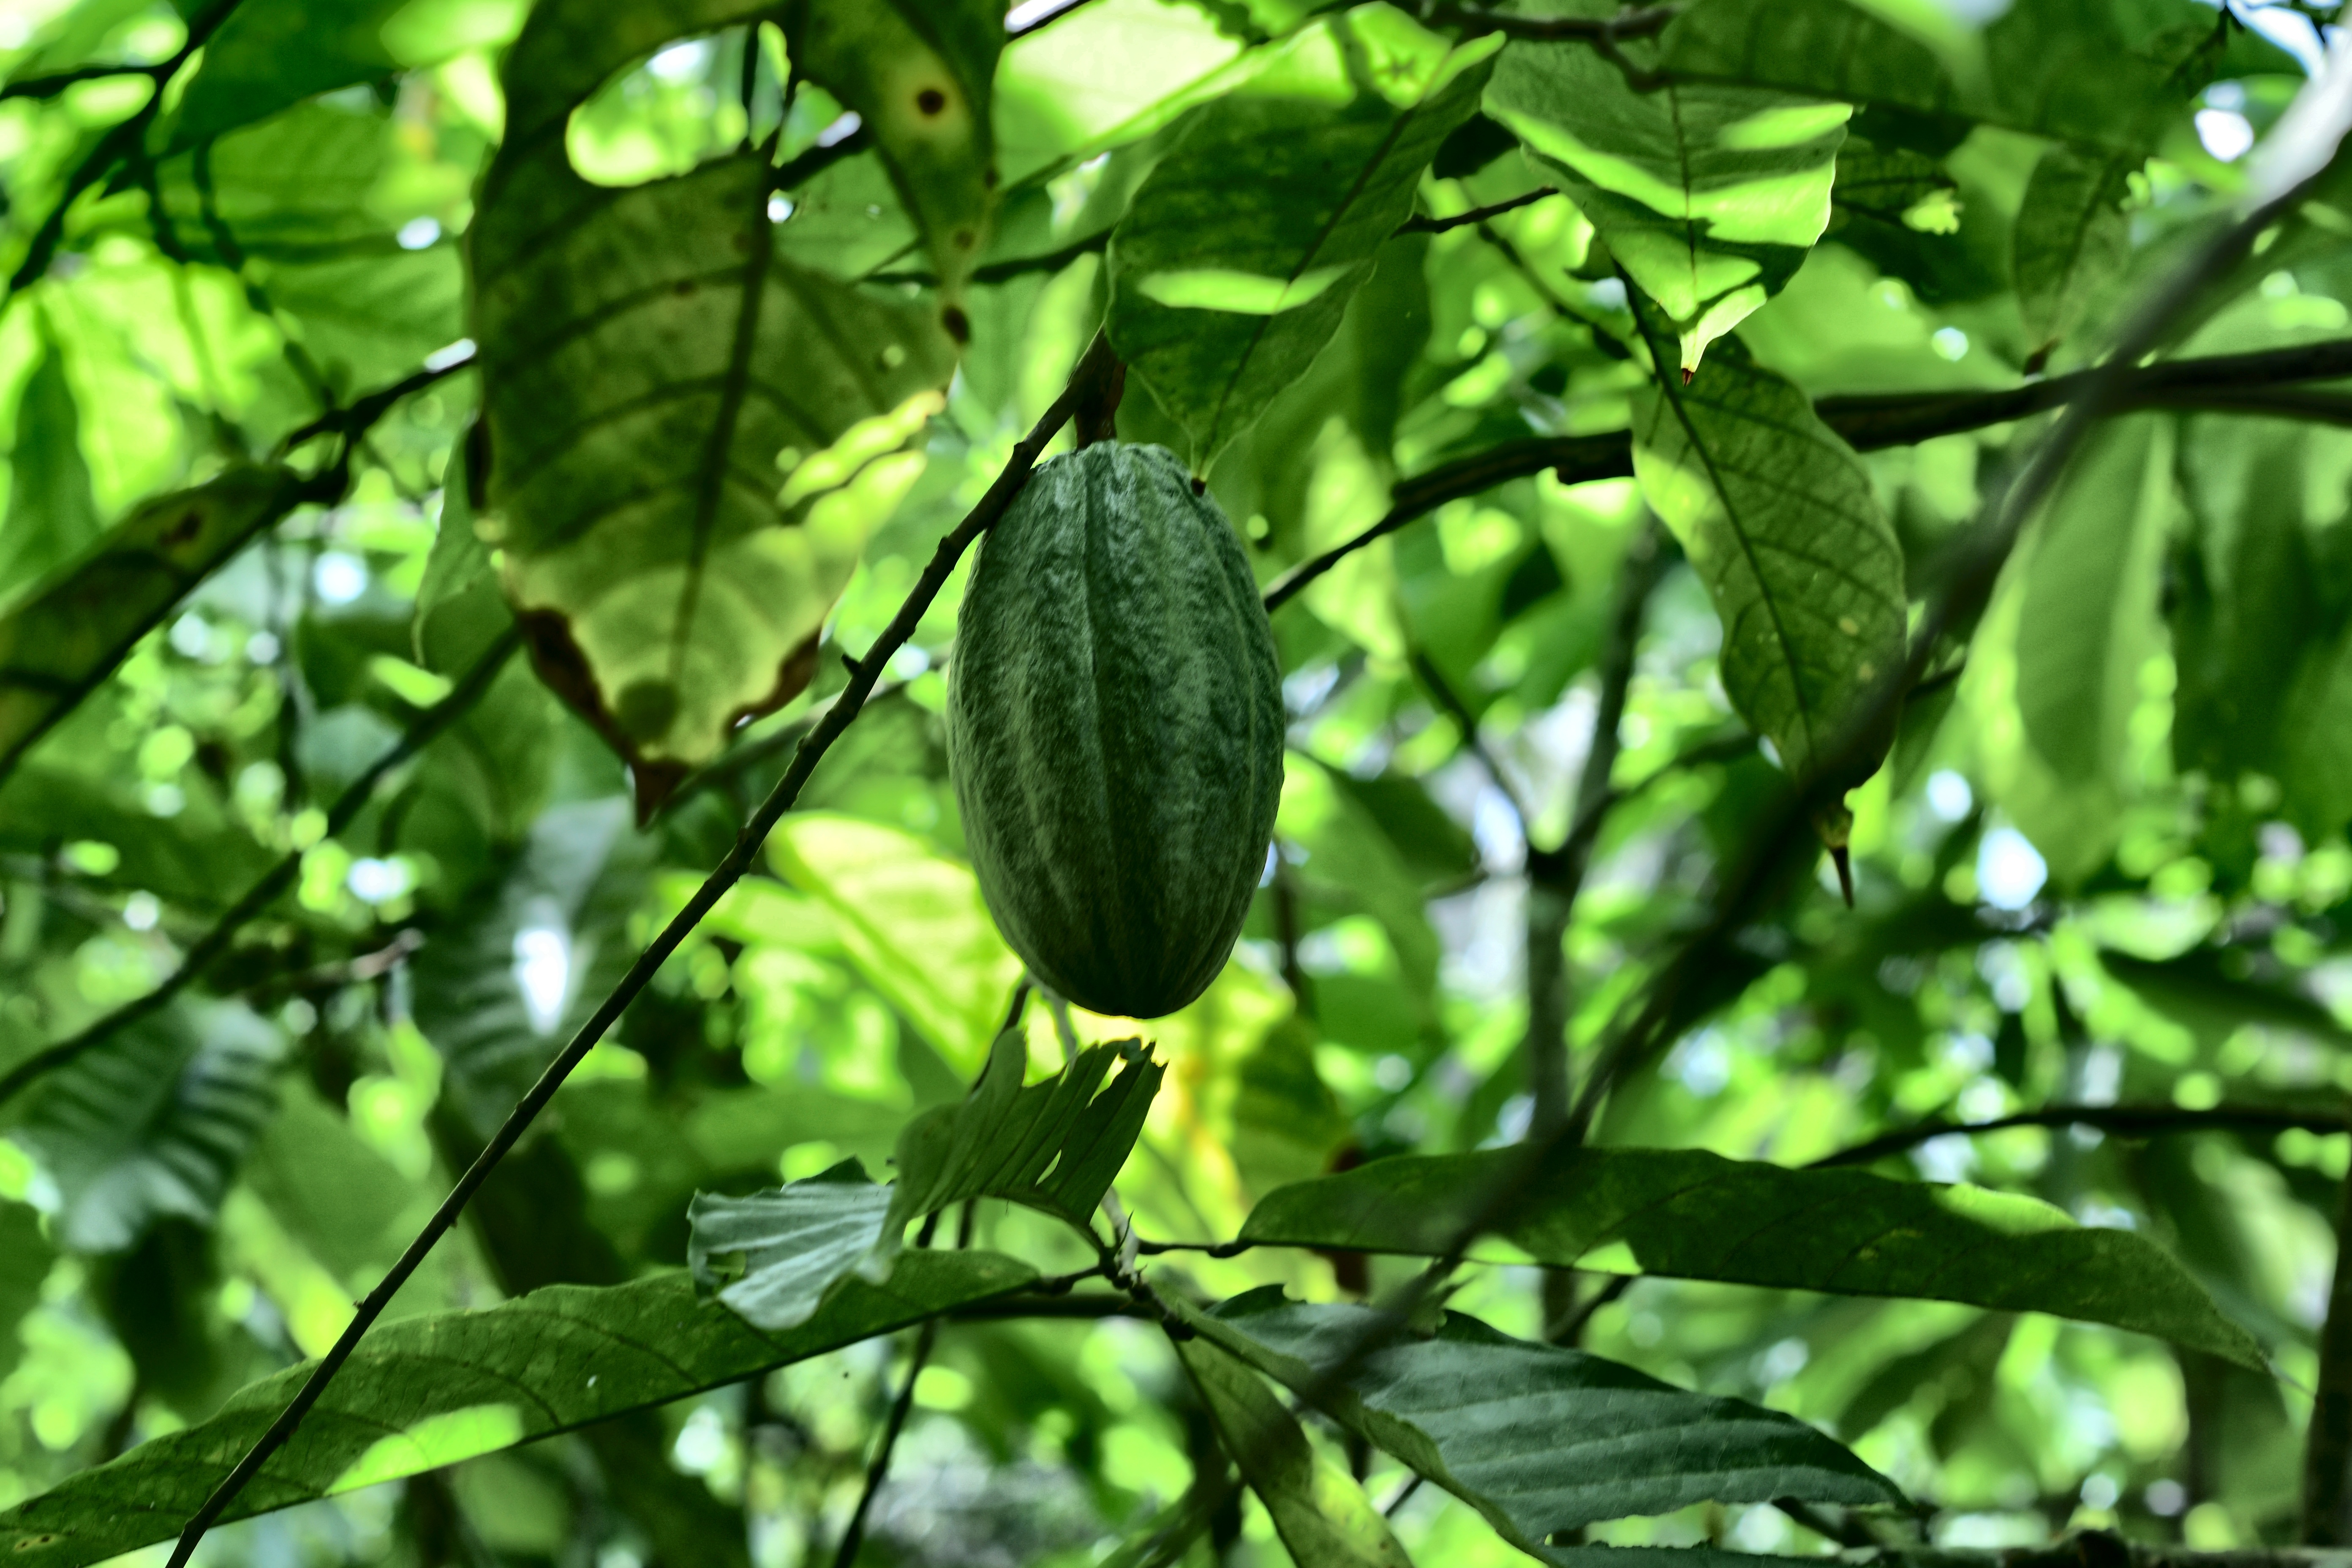
Maturity: unmature
Variety: Guiana